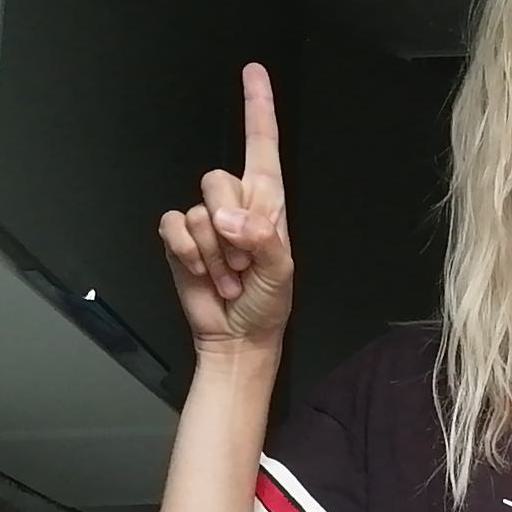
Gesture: one